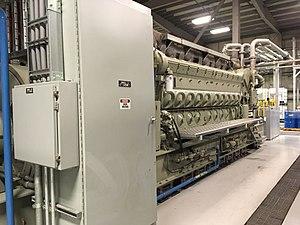
High Frequency Active Auroral Research Program, généralement désigné par son acronyme HAARP, est un observatoire de recherche américain voué à l'étude de l’ionosphère. Son objectif est d'étudier les propriétés et le comportement de cette couche de l'atmosphère, située à une altitude comprise généralement entre 70 et 1 000 km, aux caractéristiques à la fois complexes et très variables car sous l'influence de l'activité solaire et de l'éclairement. Les retombées du projet sont scientifiques et pratiques car l'ionosphère joue un rôle important dans la propagation des ondes radio. Le projet utilise un émetteur radio à haute fréquence qui permet de sonder de manière active et dirigée des endroits précis de l'ionosphère. Cet équipement, avec les instruments d'observation qui l'accompagne, devient opérationnel en 1993 dans une version réduite et atteint sa puissance actuelle en 2006. Il est financé initialement par les militaires pour des applications pratiques dans le domaine des télécommunications. Les militaires décident d'arrêter ces recherches en 2014 et l'observatoire est repris en 2015 par l'Institut géophysique de l'Université d'Alaska.